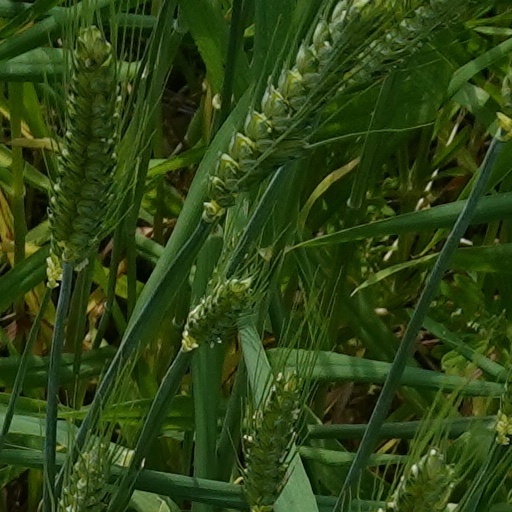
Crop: wheat